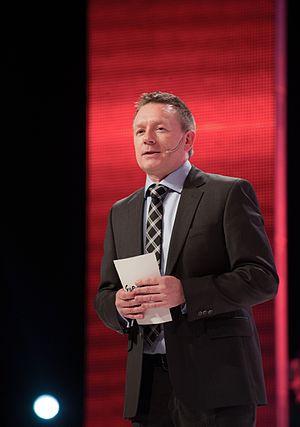
Jon Ola Sand, est un homme de télévision norvégien qui travaille pour le diffuseur public norvégien Norsk rikskringkasting.